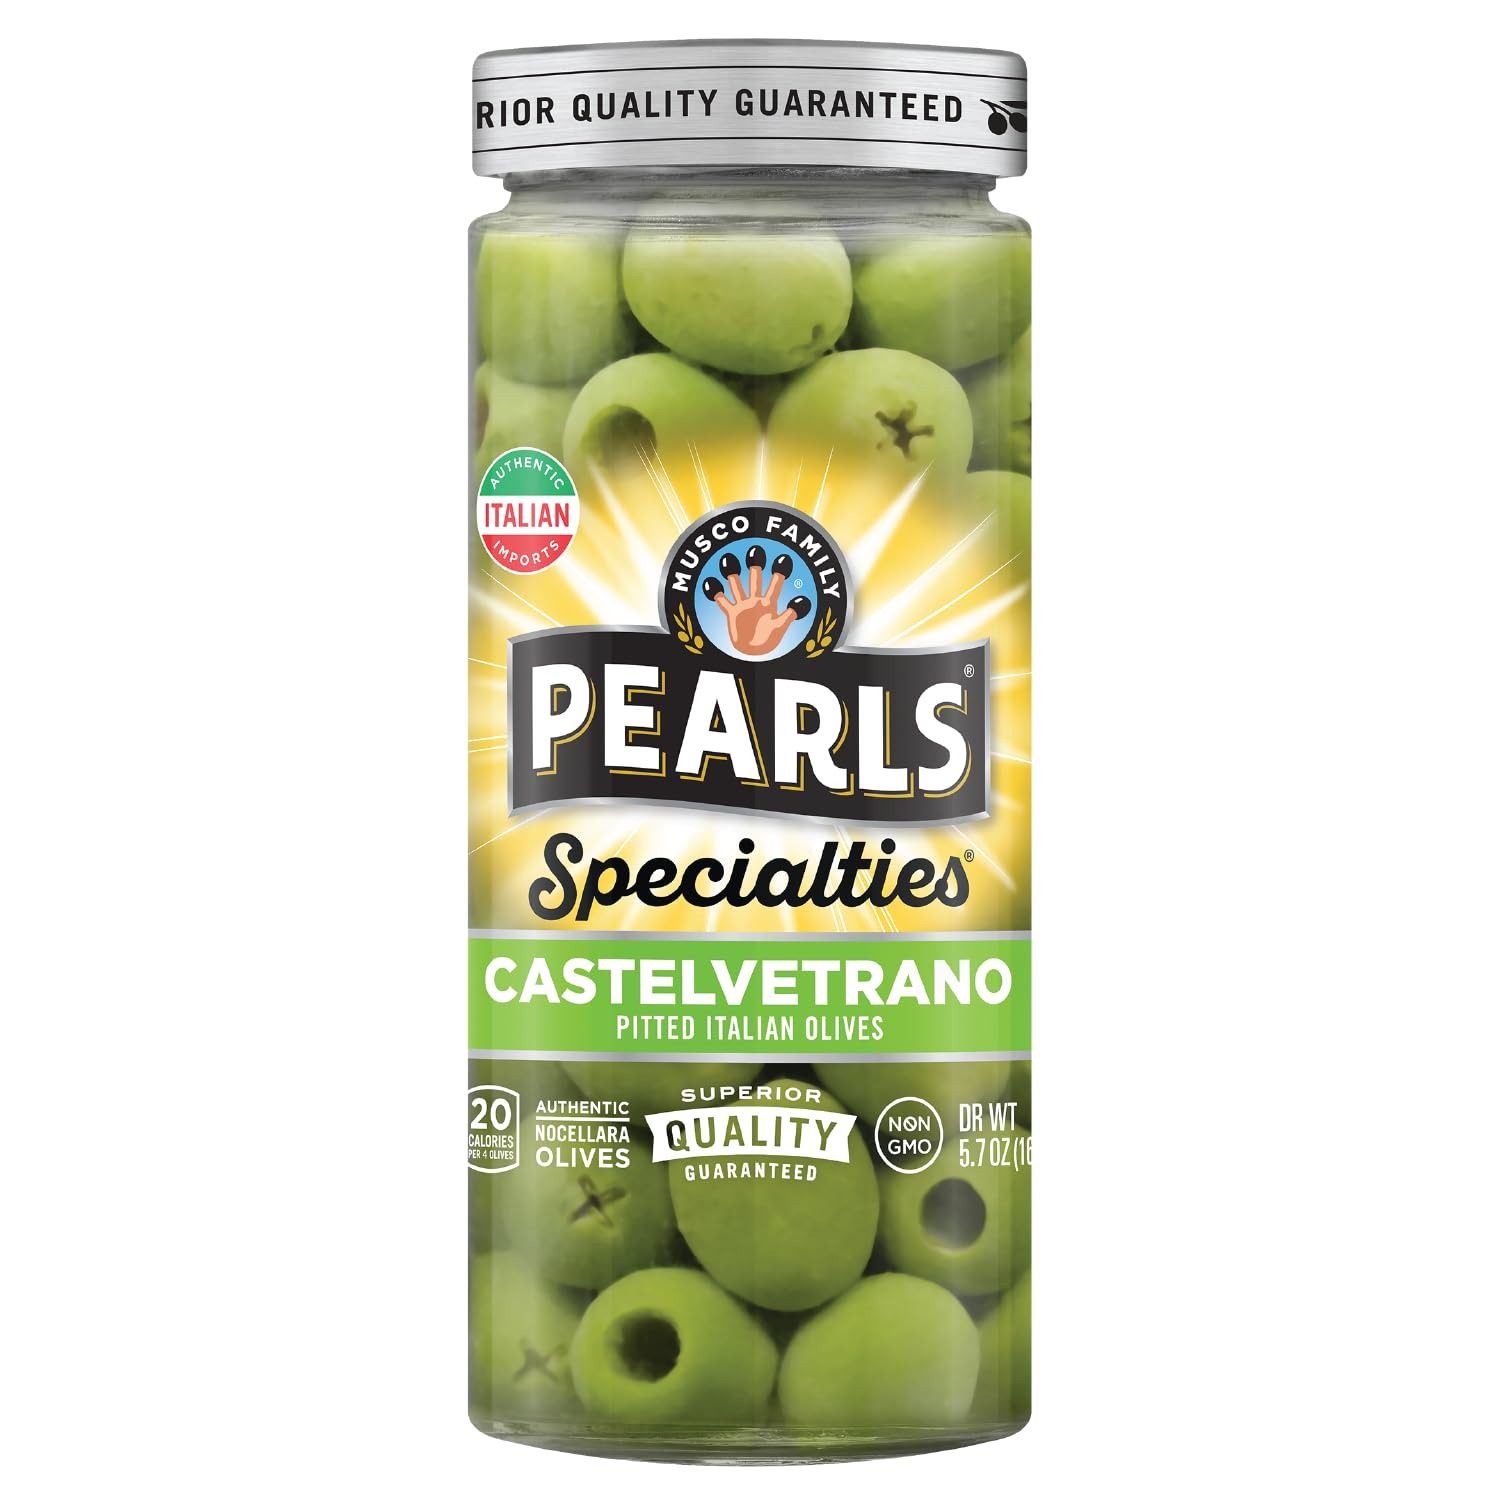
Item Name: Pearls Specialties, Castelvetrano Pitted Italian Olives, Pack of 6, 5.7 oz Jars
Bullet Point 1: Case of 6 jars of Pearls Specialties Castelvetrano 5.7oz olives
Bullet Point 2: Pearls Authentic Italian Pitted Castelvetrano olives, are made from the Nocellara del Belice variety handpicked in Sicily.
Bullet Point 3: Mild and buttery flavor with a smooth taste and not overly salty.
Bullet Point 4: Harvested by hand, produced in small batches to create a truly artisanal olive.
Bullet Point 5: The mild flavor is a great introduction for non olive lovers and a perfect pairing with bold flavored cheeses or Cabernet Sauvignon or a Pale Ale.
Value: 34.2
Unit: Ounce

Price: 3.97